Question: Please indicate a possible affordance area of baseball bat that can be used for hitting
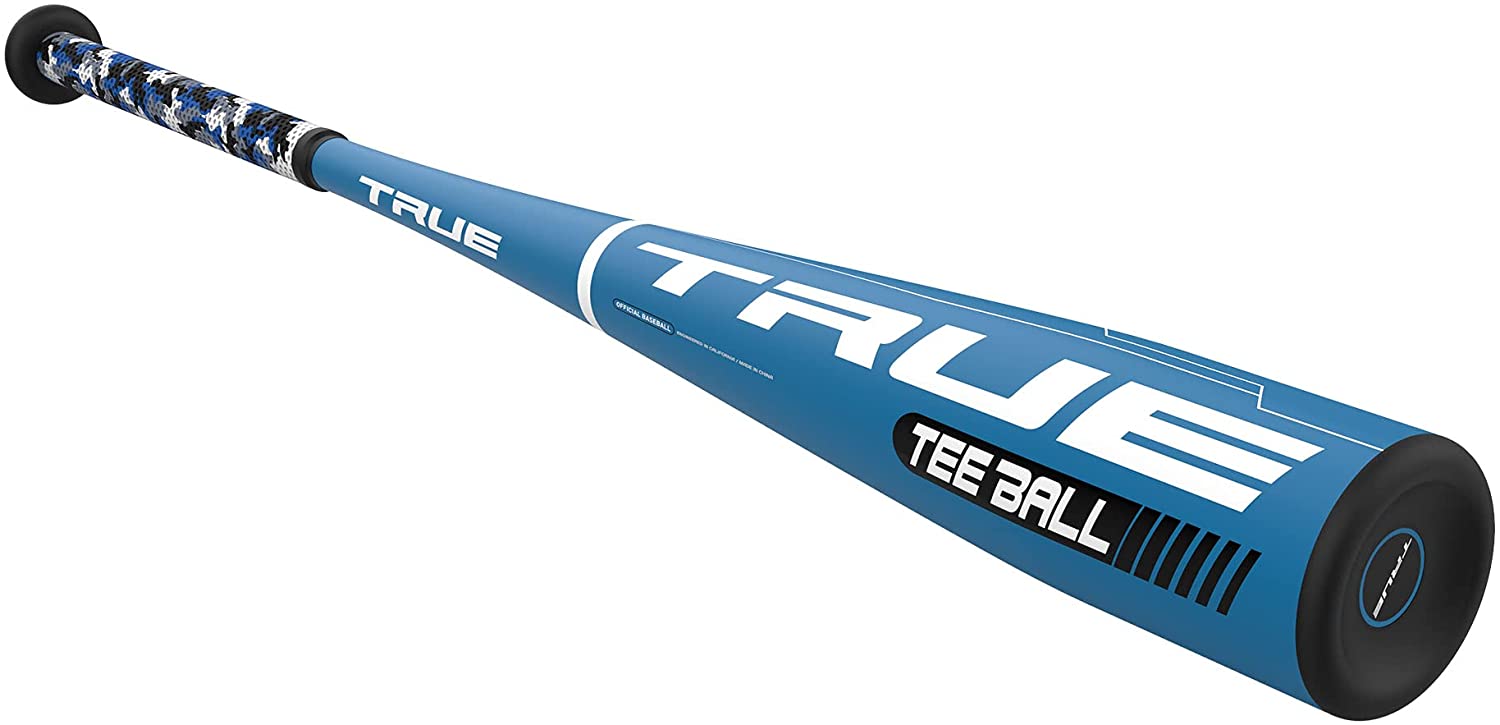
Answer: [580.5, 226, 1428.5, 693]